Battle of Krasnoi

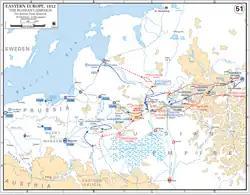
Movements of the French and Russian armies during Napoleon's retreat from Moscow, 18 October through 5 December 1812.

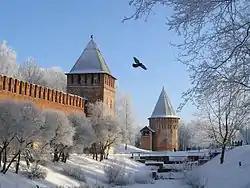
The walls of the Smolensk Kremlin

Consisting of 100,000 combat-ready yet undersupplied troops, the Grande Armée, departed Moscow on 18 October, aiming to secure winter quarters via an alternative route to Kaluga. Following the loss at the Battle of Maloyaroslavets Kutuzov compelled Napoleon to shift northward, retracing the same ravaged path he had hoped to avoid. Smolensk, situated approximately to the west, was the nearest French supply depot. Despite fair weather, the three-week march to Smolensk, moving approximately a day, proved disastrous, subjecting the to challenges like traversing a sparsely populated area with continuous forest, abandoned villages, grappling with demoralization, disciplinary breakdowns, hunger, extensive loss of horses and crucial supplies, as well as persistent harassment from Cossacks and partisans who made it impossible to forage. While sources are not definitive, it's estimated that he arrived with 37,000 infantry, and 12,000 cavalry and artillery. The situation worsened with the advent of an early and harsh "Russian Winter", commencing on 5/7 November.